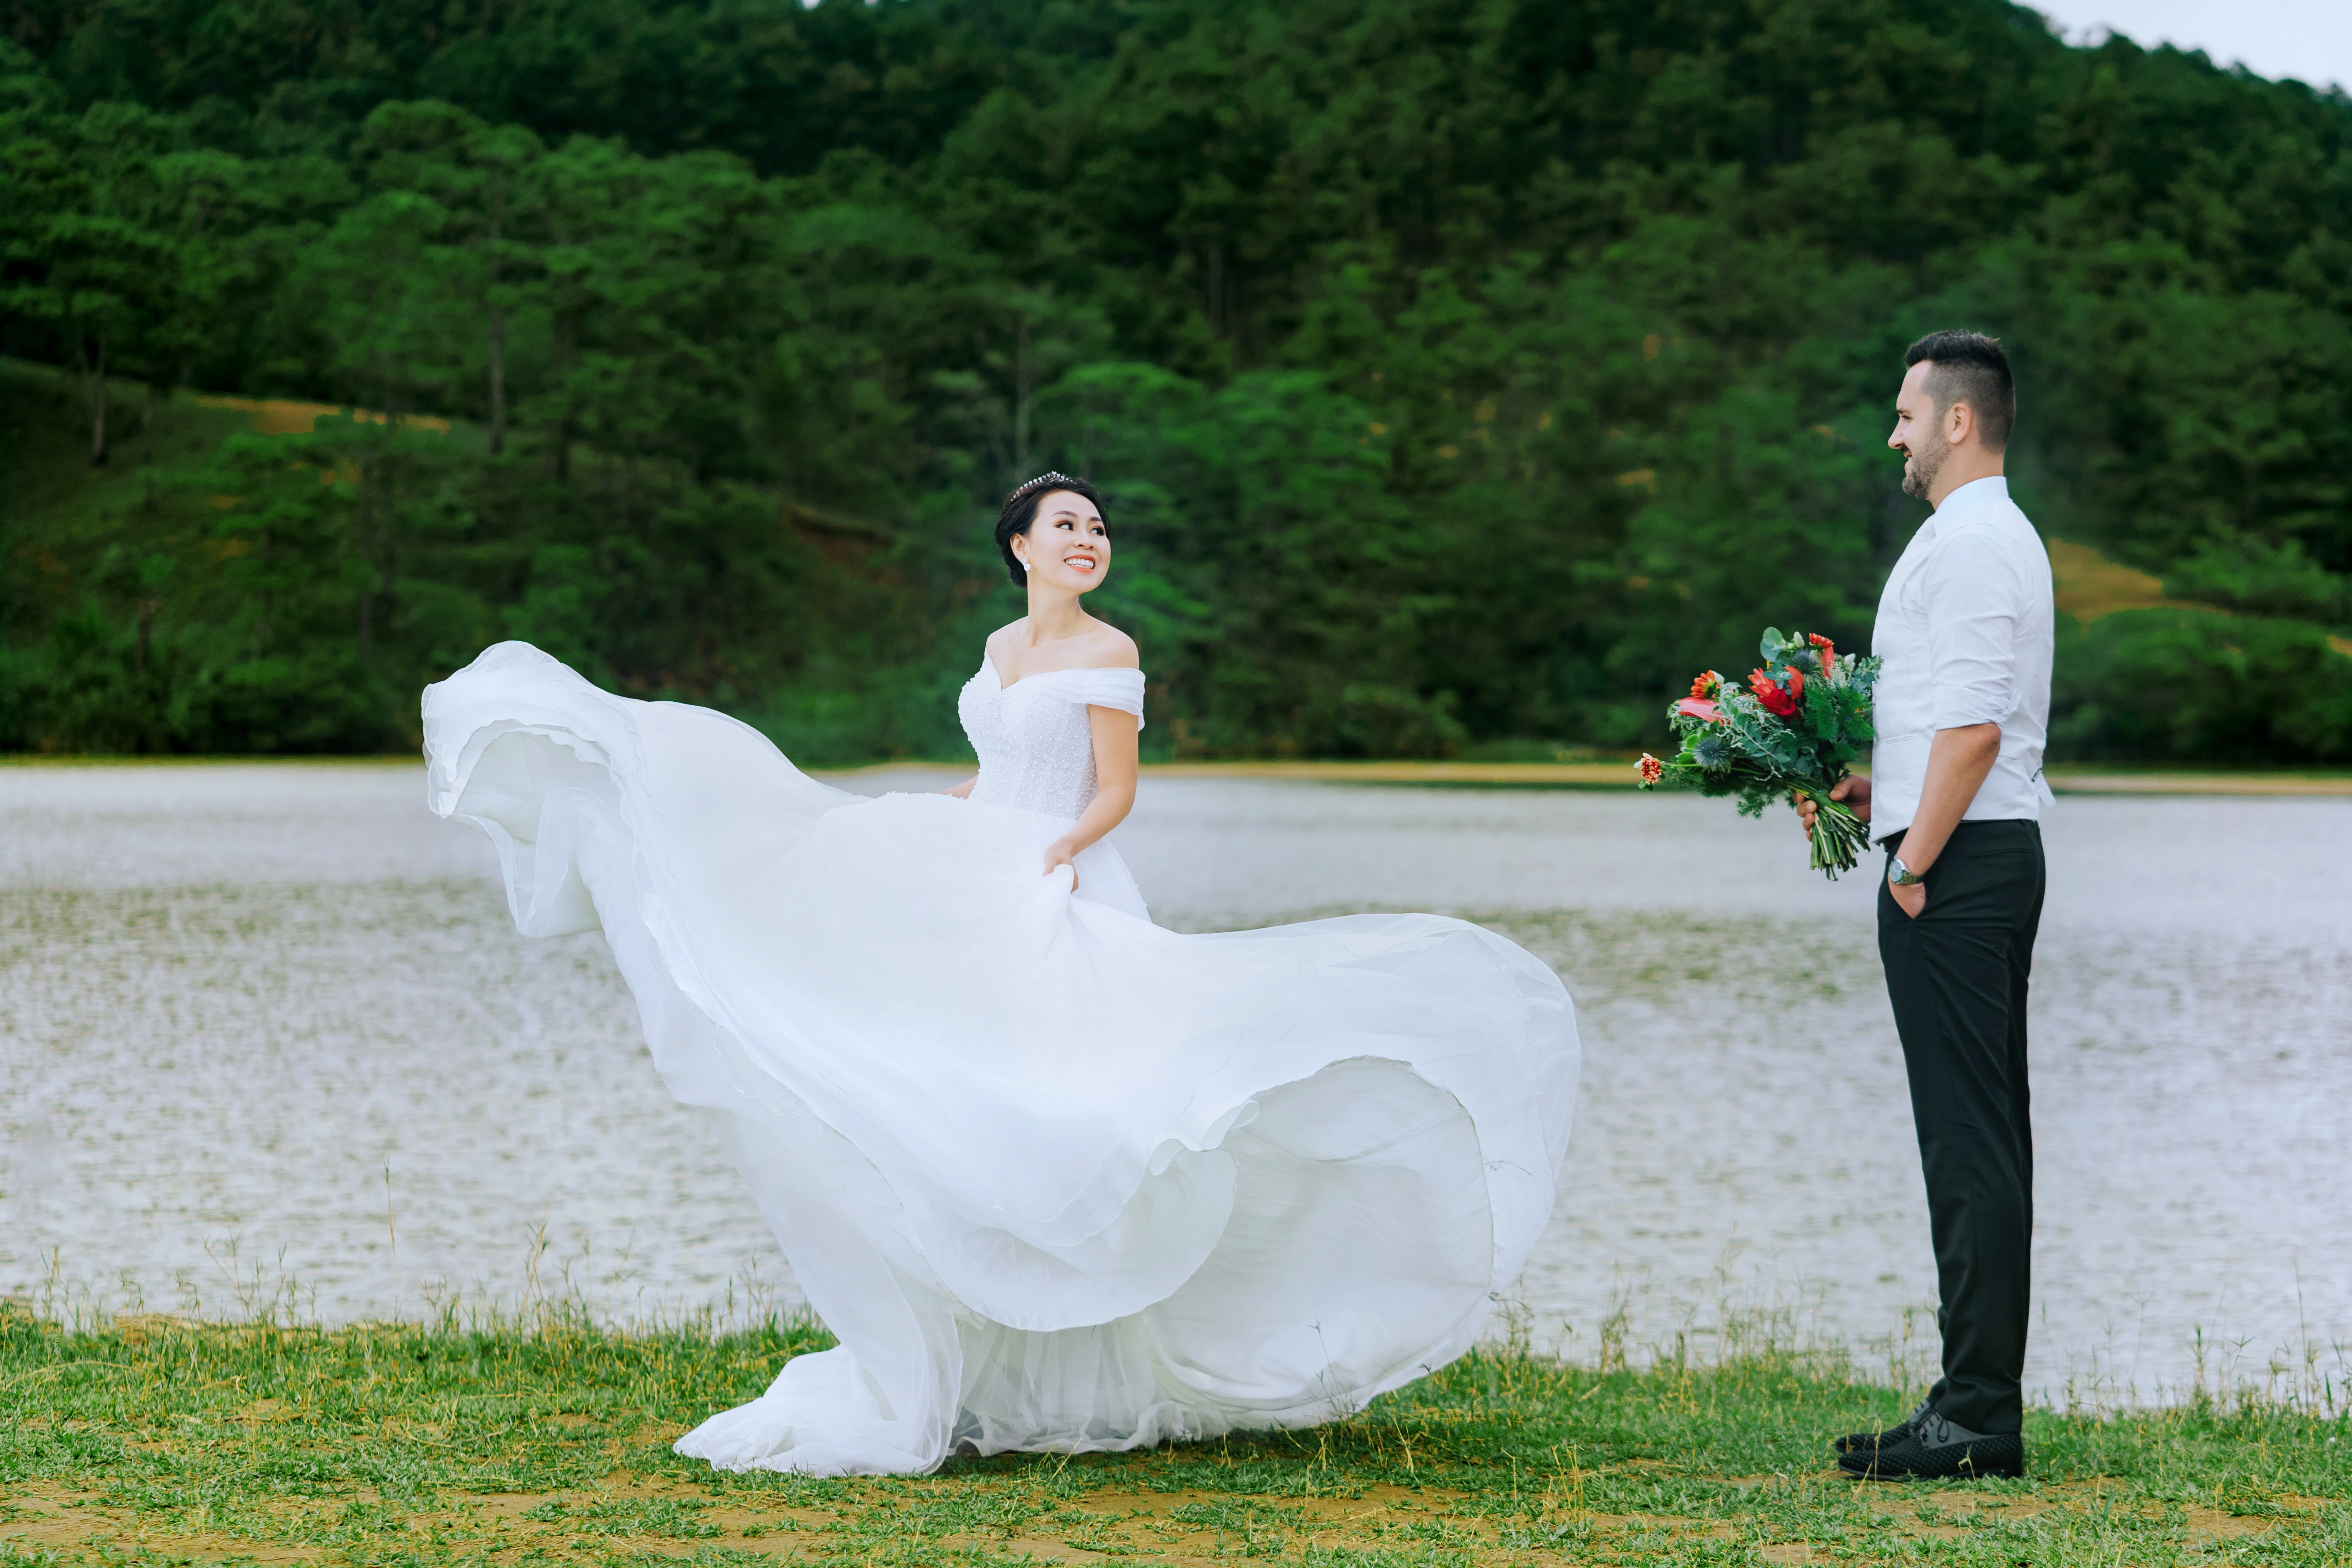
bride, photograph, wedding dress, bridal clothing, dress, wedding, gown, ceremony, bridal accessory, marriage, bridal veil, event, photography, happy, gesture, bridal party dress, plant, romance